Cherokee language

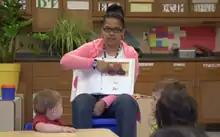
The Cherokee language taught to preschool students at New Kituwah Academy

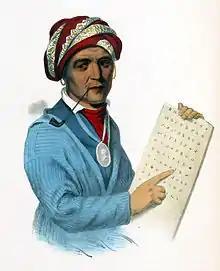
Sequoyah, inventor of the Cherokee syllabary

In 2008 the Cherokee Nation initiated a ten-year language preservation plan that involved growing new fluent speakers of the Cherokee language from childhood on up through school immersion programs, as well as a collaborative community effort to continue to use the language at home. This plan was part of an ambitious goal that in 50 years, 80 percent or more of the Cherokee people will be fluent in the language. The Cherokee Preservation Foundation has invested $4.5 million into opening schools, training teachers, and developing curricula for language education, as well as initiating community gatherings where the language can be actively used. They have accomplished: "Curriculum development, teaching materials and teacher training for a total immersion program for children, beginning when they are preschoolers, that enables them to learn Cherokee as their first language. The participating children and their parents learn to speak and read together. The Tribe operates the Kituwah Academy". Formed in 2006, the Kituwah Preservation & Education Program (KPEP) on the Qualla Boundary focuses on language immersion programs for children from birth to fifth grade, developing cultural resources for the general public and community language programs to foster the Cherokee language among adults.